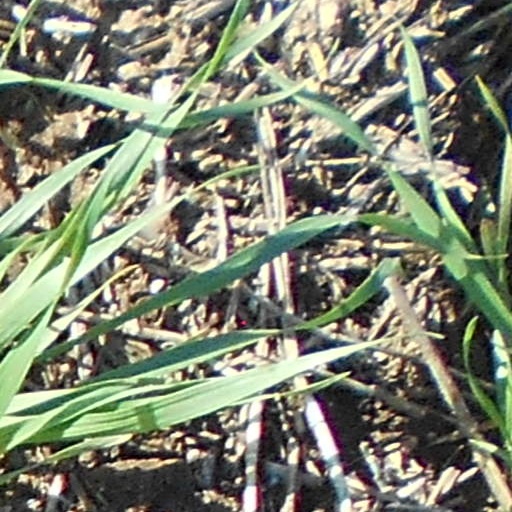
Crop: wheat